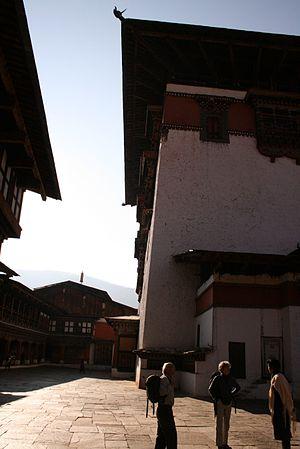
Le dzong du Bhoutan est un monastère-forteresse bouddhiste caractéristique du Bhoutan.